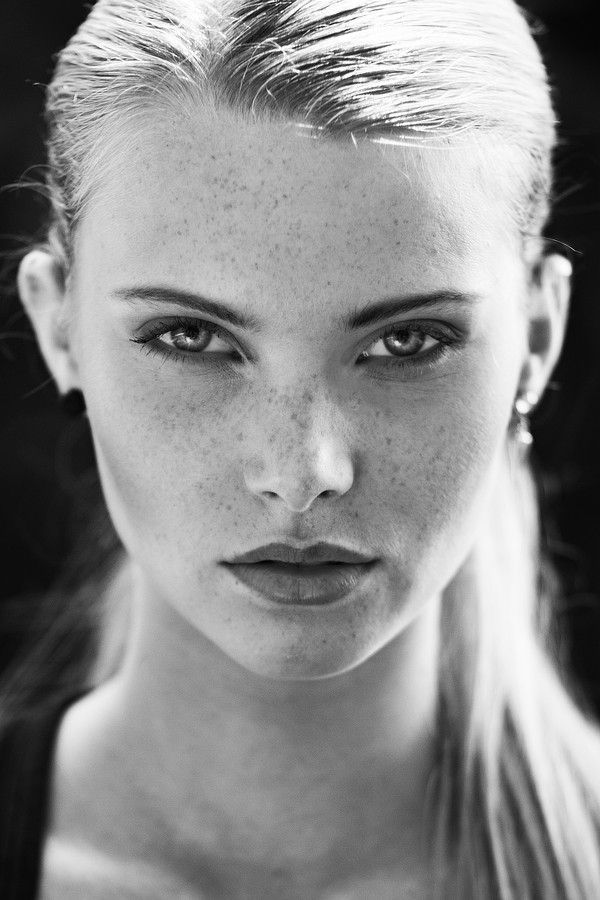
Label: Colored